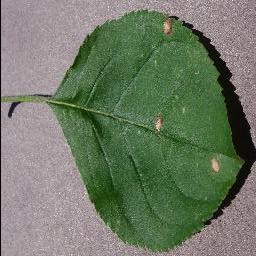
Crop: apple
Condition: black_rot